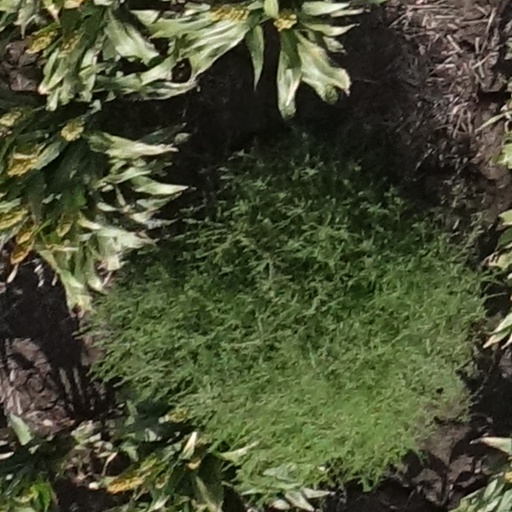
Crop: sorghum